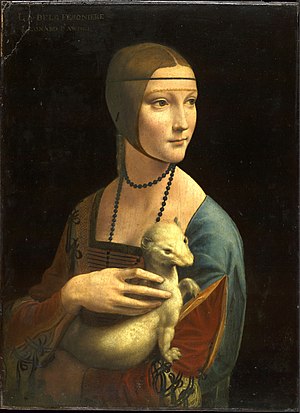
Værker af Leonardo da Vinci
Liste over værker af Leonardo da Vinci.